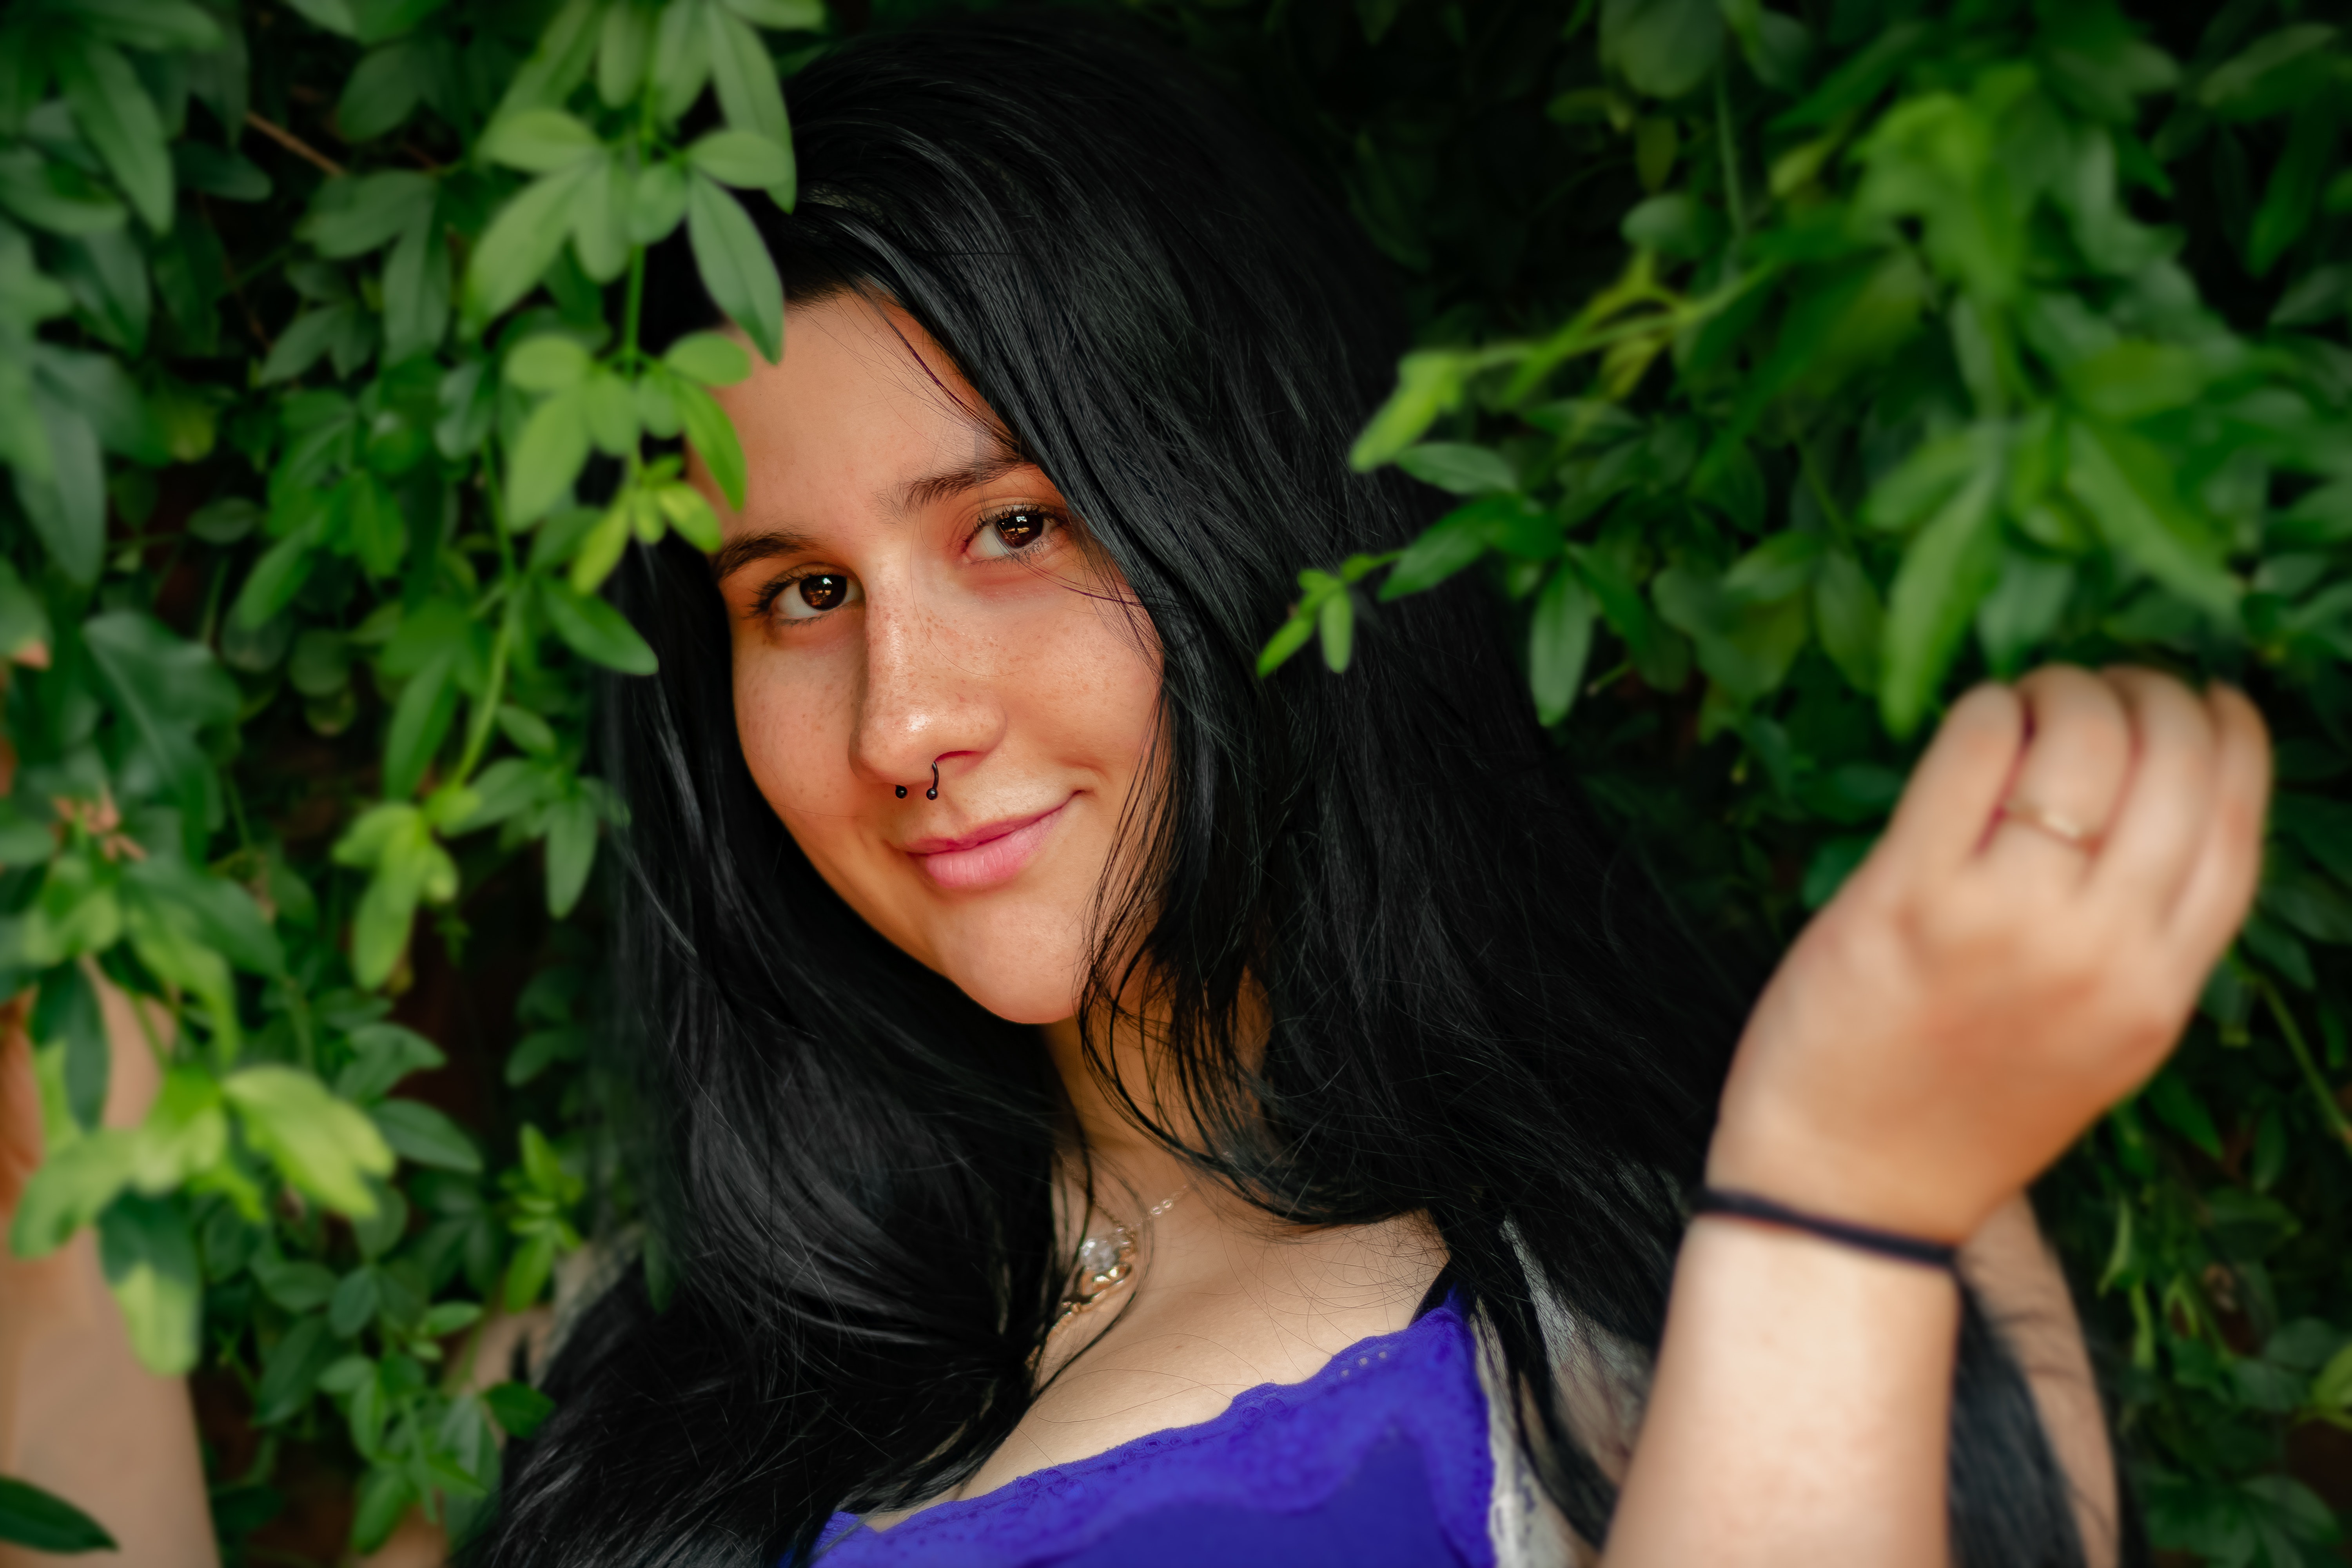
hair, People in nature, green, face, black hair, beauty, skin, lip, long hair, hairstyle, leaf, smile, eye, photo shoot, botany, grass, model, photography, tree, dress, brown hair, plant, finger, portrait photography, flower, portrait, fawn